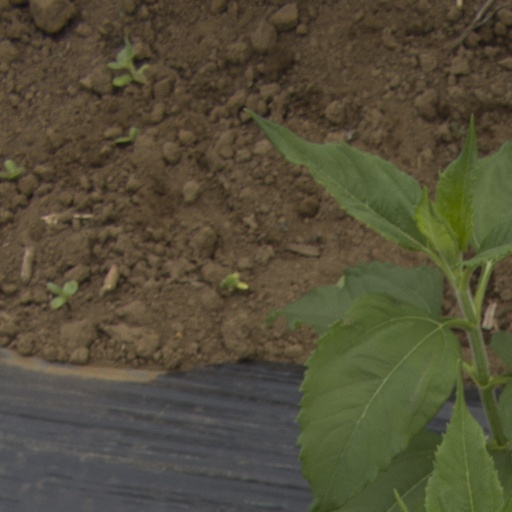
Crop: Jerusalem artichoke